Yairo Muñoz

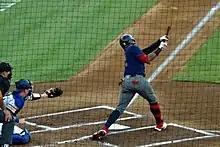
Muñoz batting for the Lehigh Valley IronPigs in August 2022.

On February 12, 2022, Muñoz signed a minor league contract with the Philadelphia Phillies organization. On June 14, 2022, Muñoz was called up from the Triple-A Lehigh Valley IronPigs to play with the Phillies against the Miami Marlins. On November 9, Muñoz was removed from the 40-man roster and sent outright to Triple–A. He elected free agency the following day.